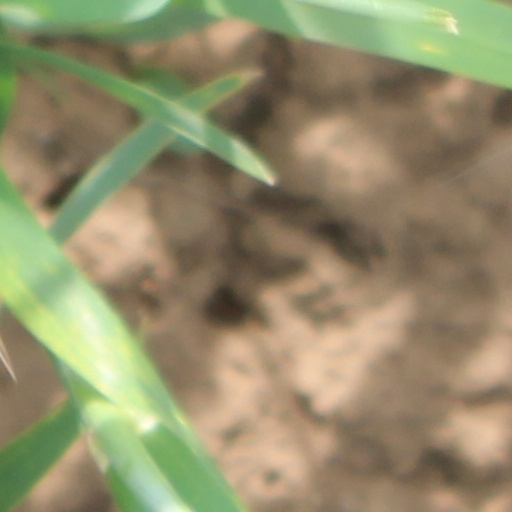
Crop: wheat